Gigi Leung

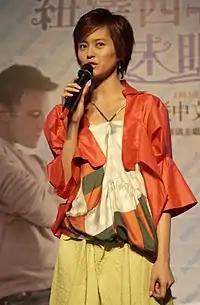
Gigi Leung in 2004

She was born at Tsan Yuk Hospital in Sai Ying Pun on 25 March 1976 and was given the name Leung Pik-chi for superstitious reasons; as a child, Leung suffered from frequent asthma attacks and it was believed a change of name would bring better health. At 176 cm, Leung earned the nickname of 'Tall Girl'. She has a twin brother named Keith Leung Wing-chun (Leung Wing-chun).